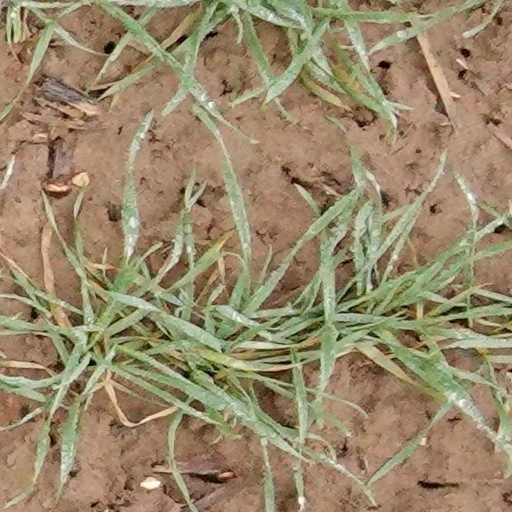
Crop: wheat